Chris Smith (composer)

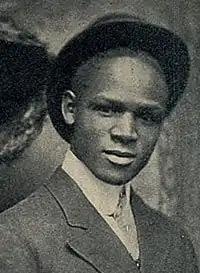
Chris Smith

Christopher M. Smith (October 12, 1879 – October 4, 1949) was an American composer and popular vaudeville performer.